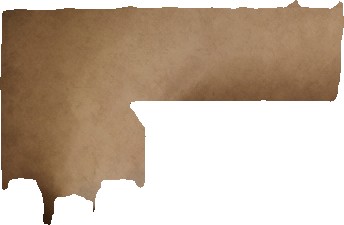
Surface category: wall